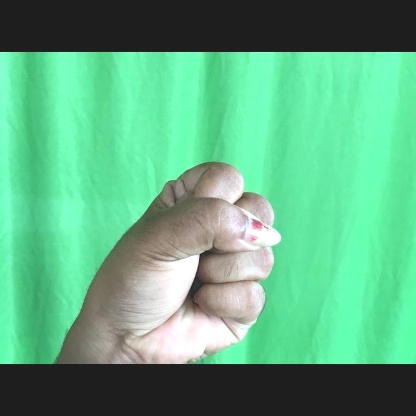
Mudra: Mushti